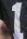
Number: 1